La Fouine

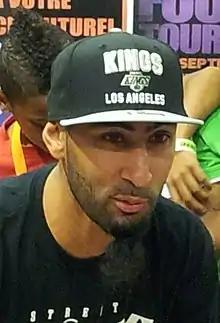
La Fouine in 2011

The first single from her double album "La Fouine vs Laouni" is "Passe-leur le salam" featuring Rohff. "Veni, vidi, vici" is the second single and the third extract "Caillera for Life" is a collaboration with California rapper The Game in which The Game tried performing in French. And the fourth from the album entitled "Papa" is a track where La Fouine speaks about his father. The fifth single was released on 21 January 2011 called "Les Soleils de Minuits".